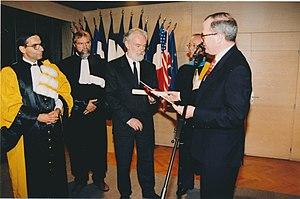
Saint-Dié-des-Vosges, Festival international de géographie (FIG), octobre 1995. Au centre, David Harvey, lauréat du prix Vautrin-Lud. Entouré de (de gauche à droite)
Le Festival international de géographie de la ville de Saint-Dié-des-Vosges, dans la région Grand Est, est une manifestation annuelle à la fois scientifique et grand public organisée par l'ADFIG depuis 1990.